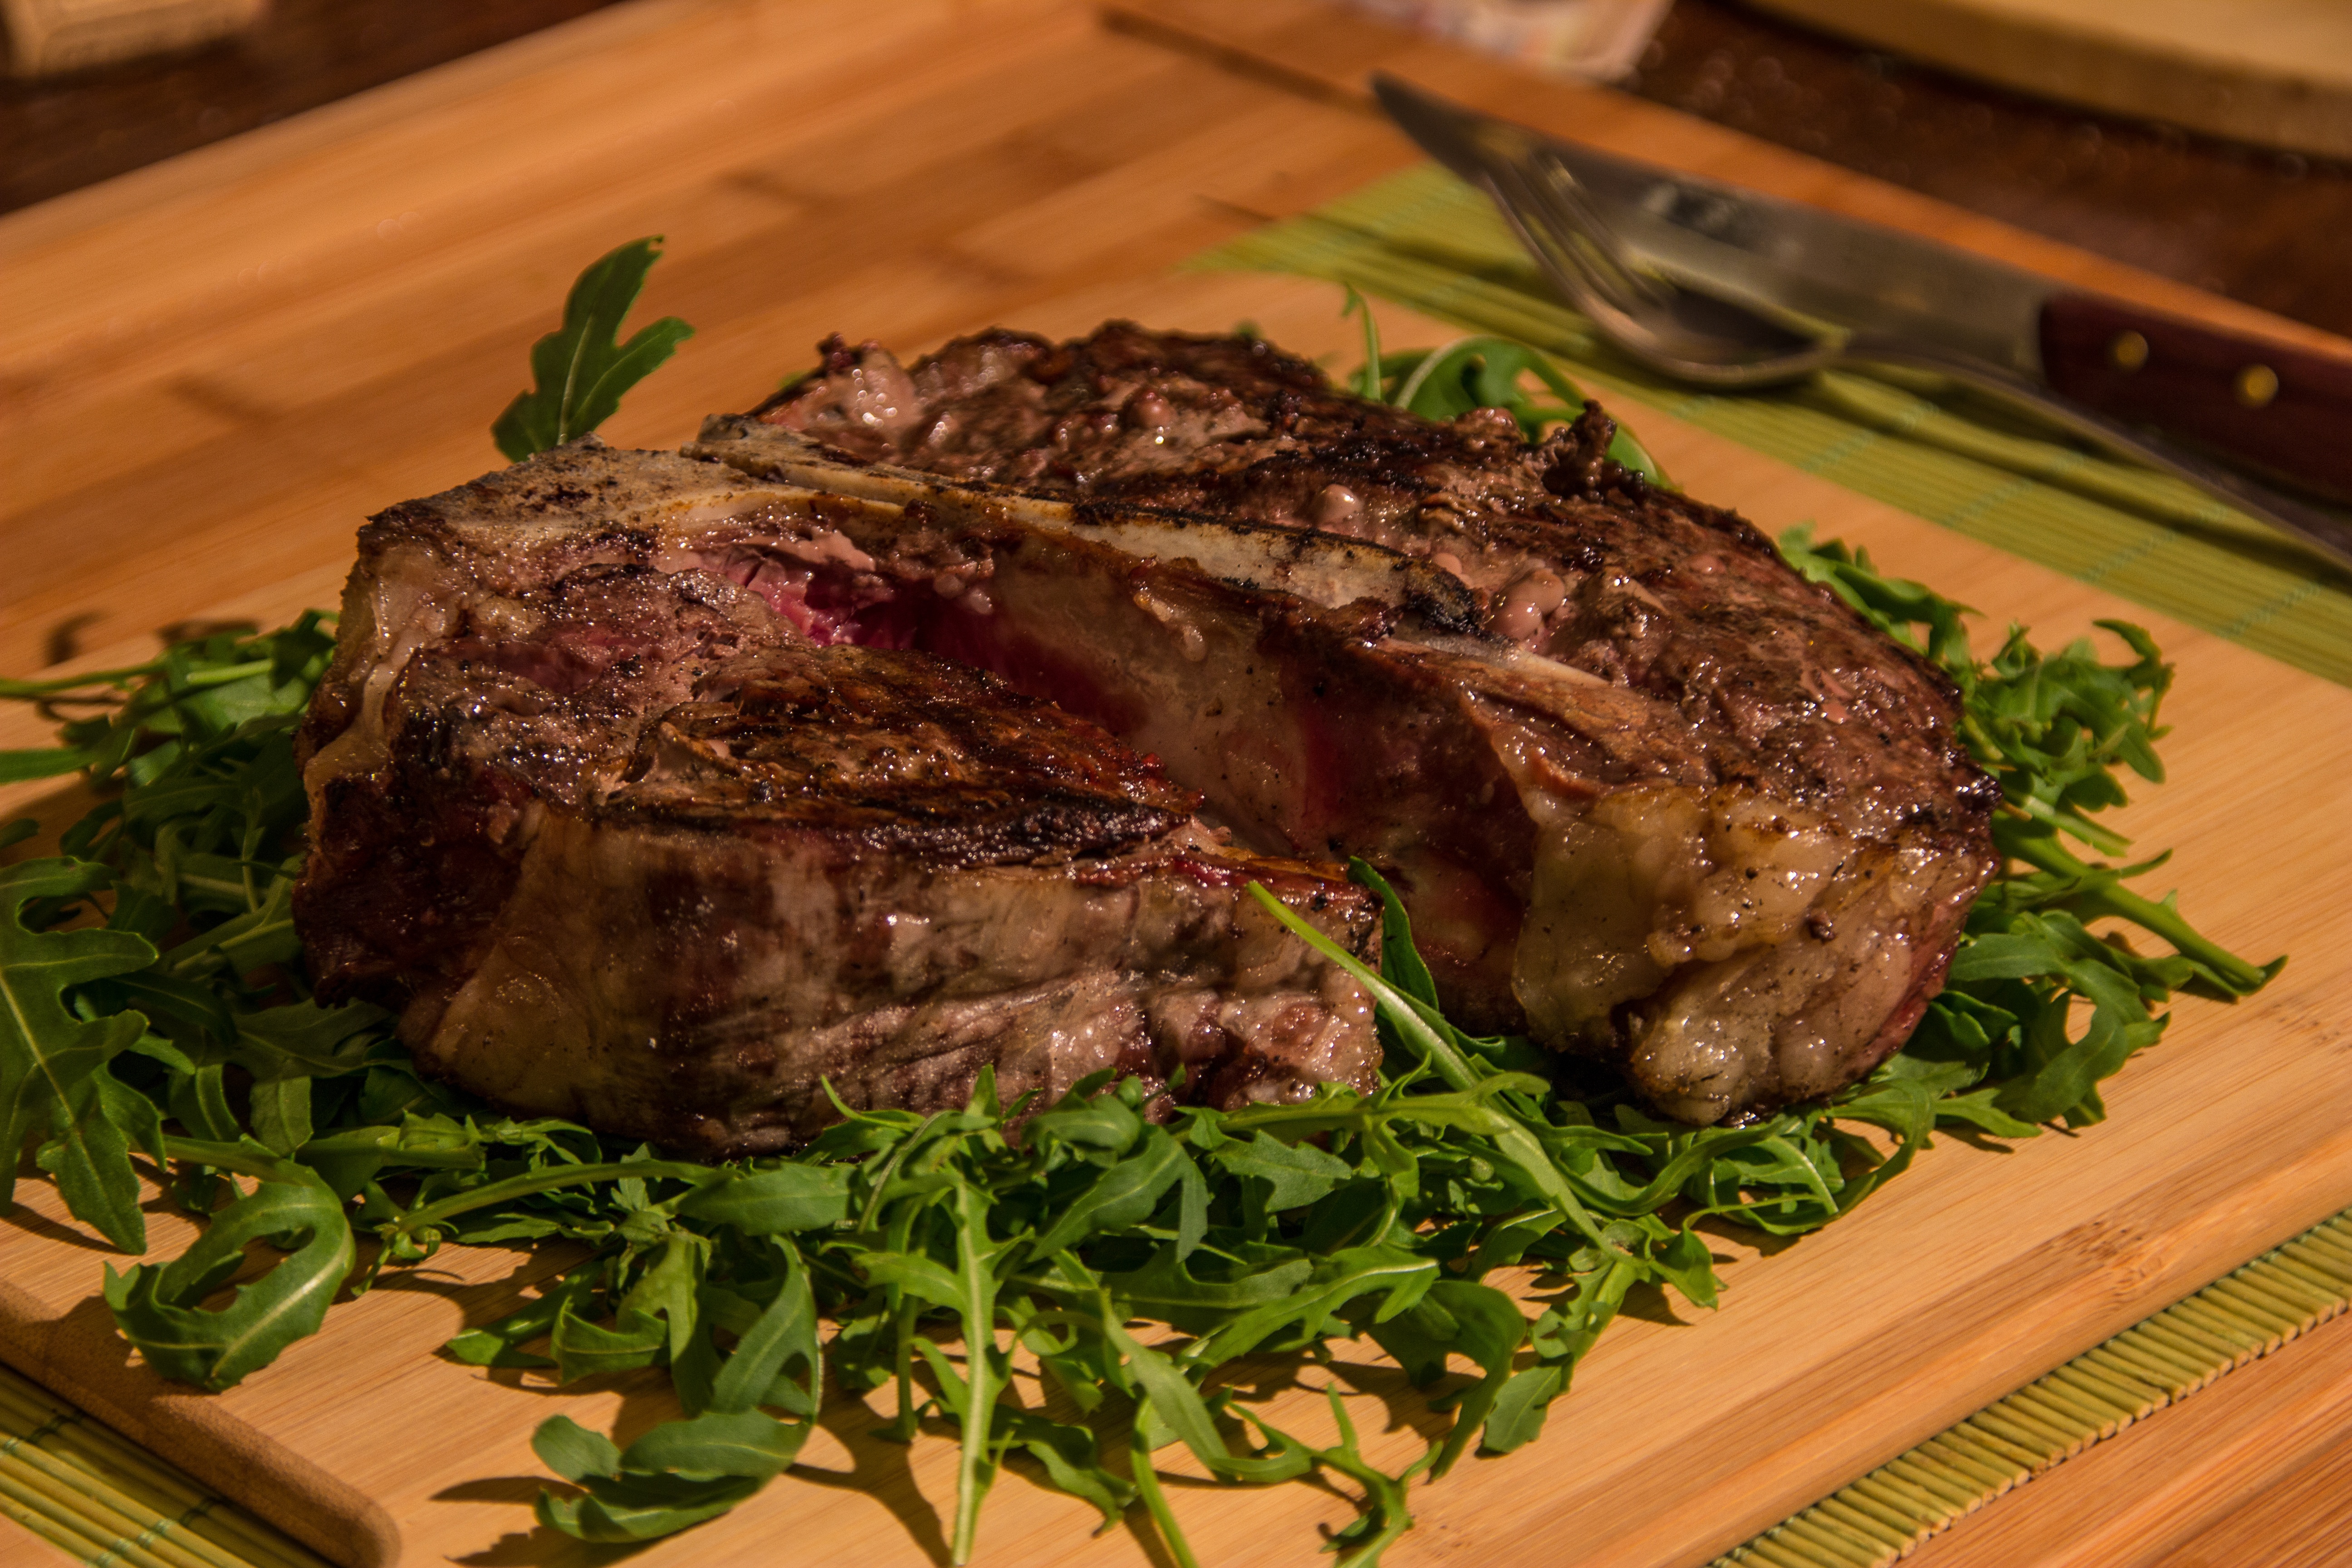
table, dish, food, bbq, barbeque, meat, beef, steak, pork chop, grid, rib, roasting, bamboo, grilling, venison, beef tenderloin, fiorentina, rocket salad, rib eye steak, roast beef, animal source foods, sirloin steak, brisket, lamb and mutton, meat chop, carne asada